All-trans-octaprenyl-diphosphate synthase

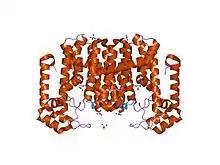

All-trans-octaprenyl-diphosphate synthase ("octaprenyl-diphosphate synthase", "octaprenyl pyrophosphate synthetase", "polyprenylpyrophosphate synthetase", "terpenoidallyltransferase", "terpenyl pyrophosphate synthetase", "trans-heptaprenyltranstransferase", "trans-prenyltransferase") is an enzyme with systematic name "(2E,6E)-farnesyl-diphosphate:isopentenyl-diphosphate farnesyltranstransferase (adding 5 isopentenyl units)". This enzyme catalyses the following chemical reaction